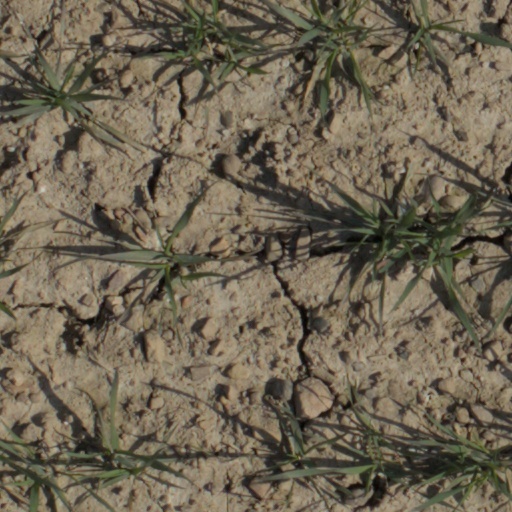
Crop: wheat